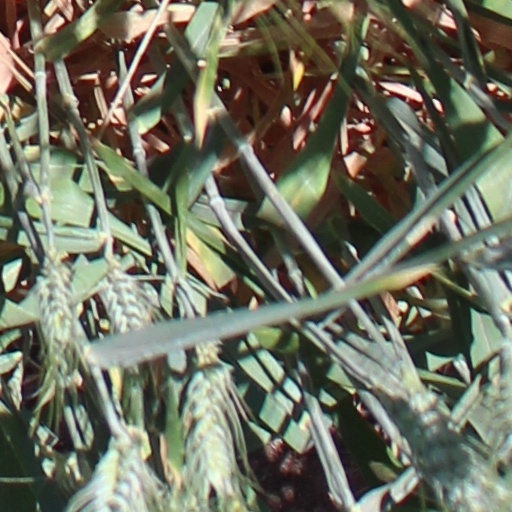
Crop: wheat